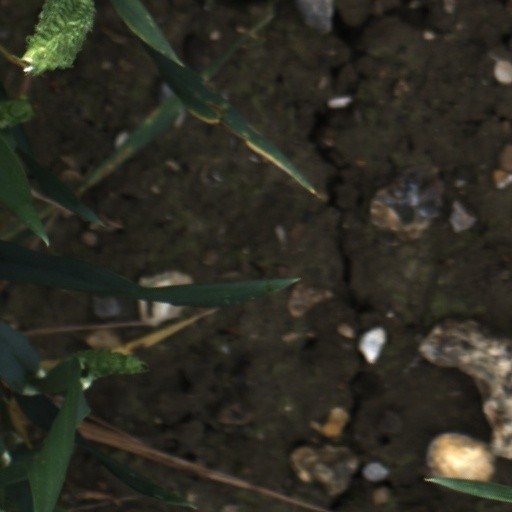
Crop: wheat